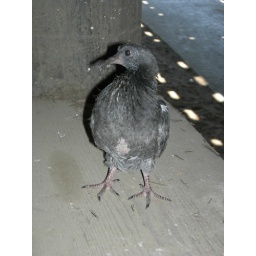
Freaky bird that was standing right near us.